Yamada-den Amida Triad

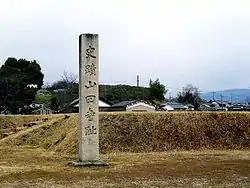
Yamada-dera, where the statue presumably came from based upon its pedestal text.

The reverse of the statue base reveals a description attesting to a possible origin: Yamada-den-no-zō (山田殿像), or "Yamada Hall Statue", with Yamada (山田), likely referring to Yamada-dera (山田寺), founded by Soga no Kurayamada no Ishikawa no Maro. Whether the statue was an image at Yamada-dera before its transfer to Hōryū-ji remains uncertain.